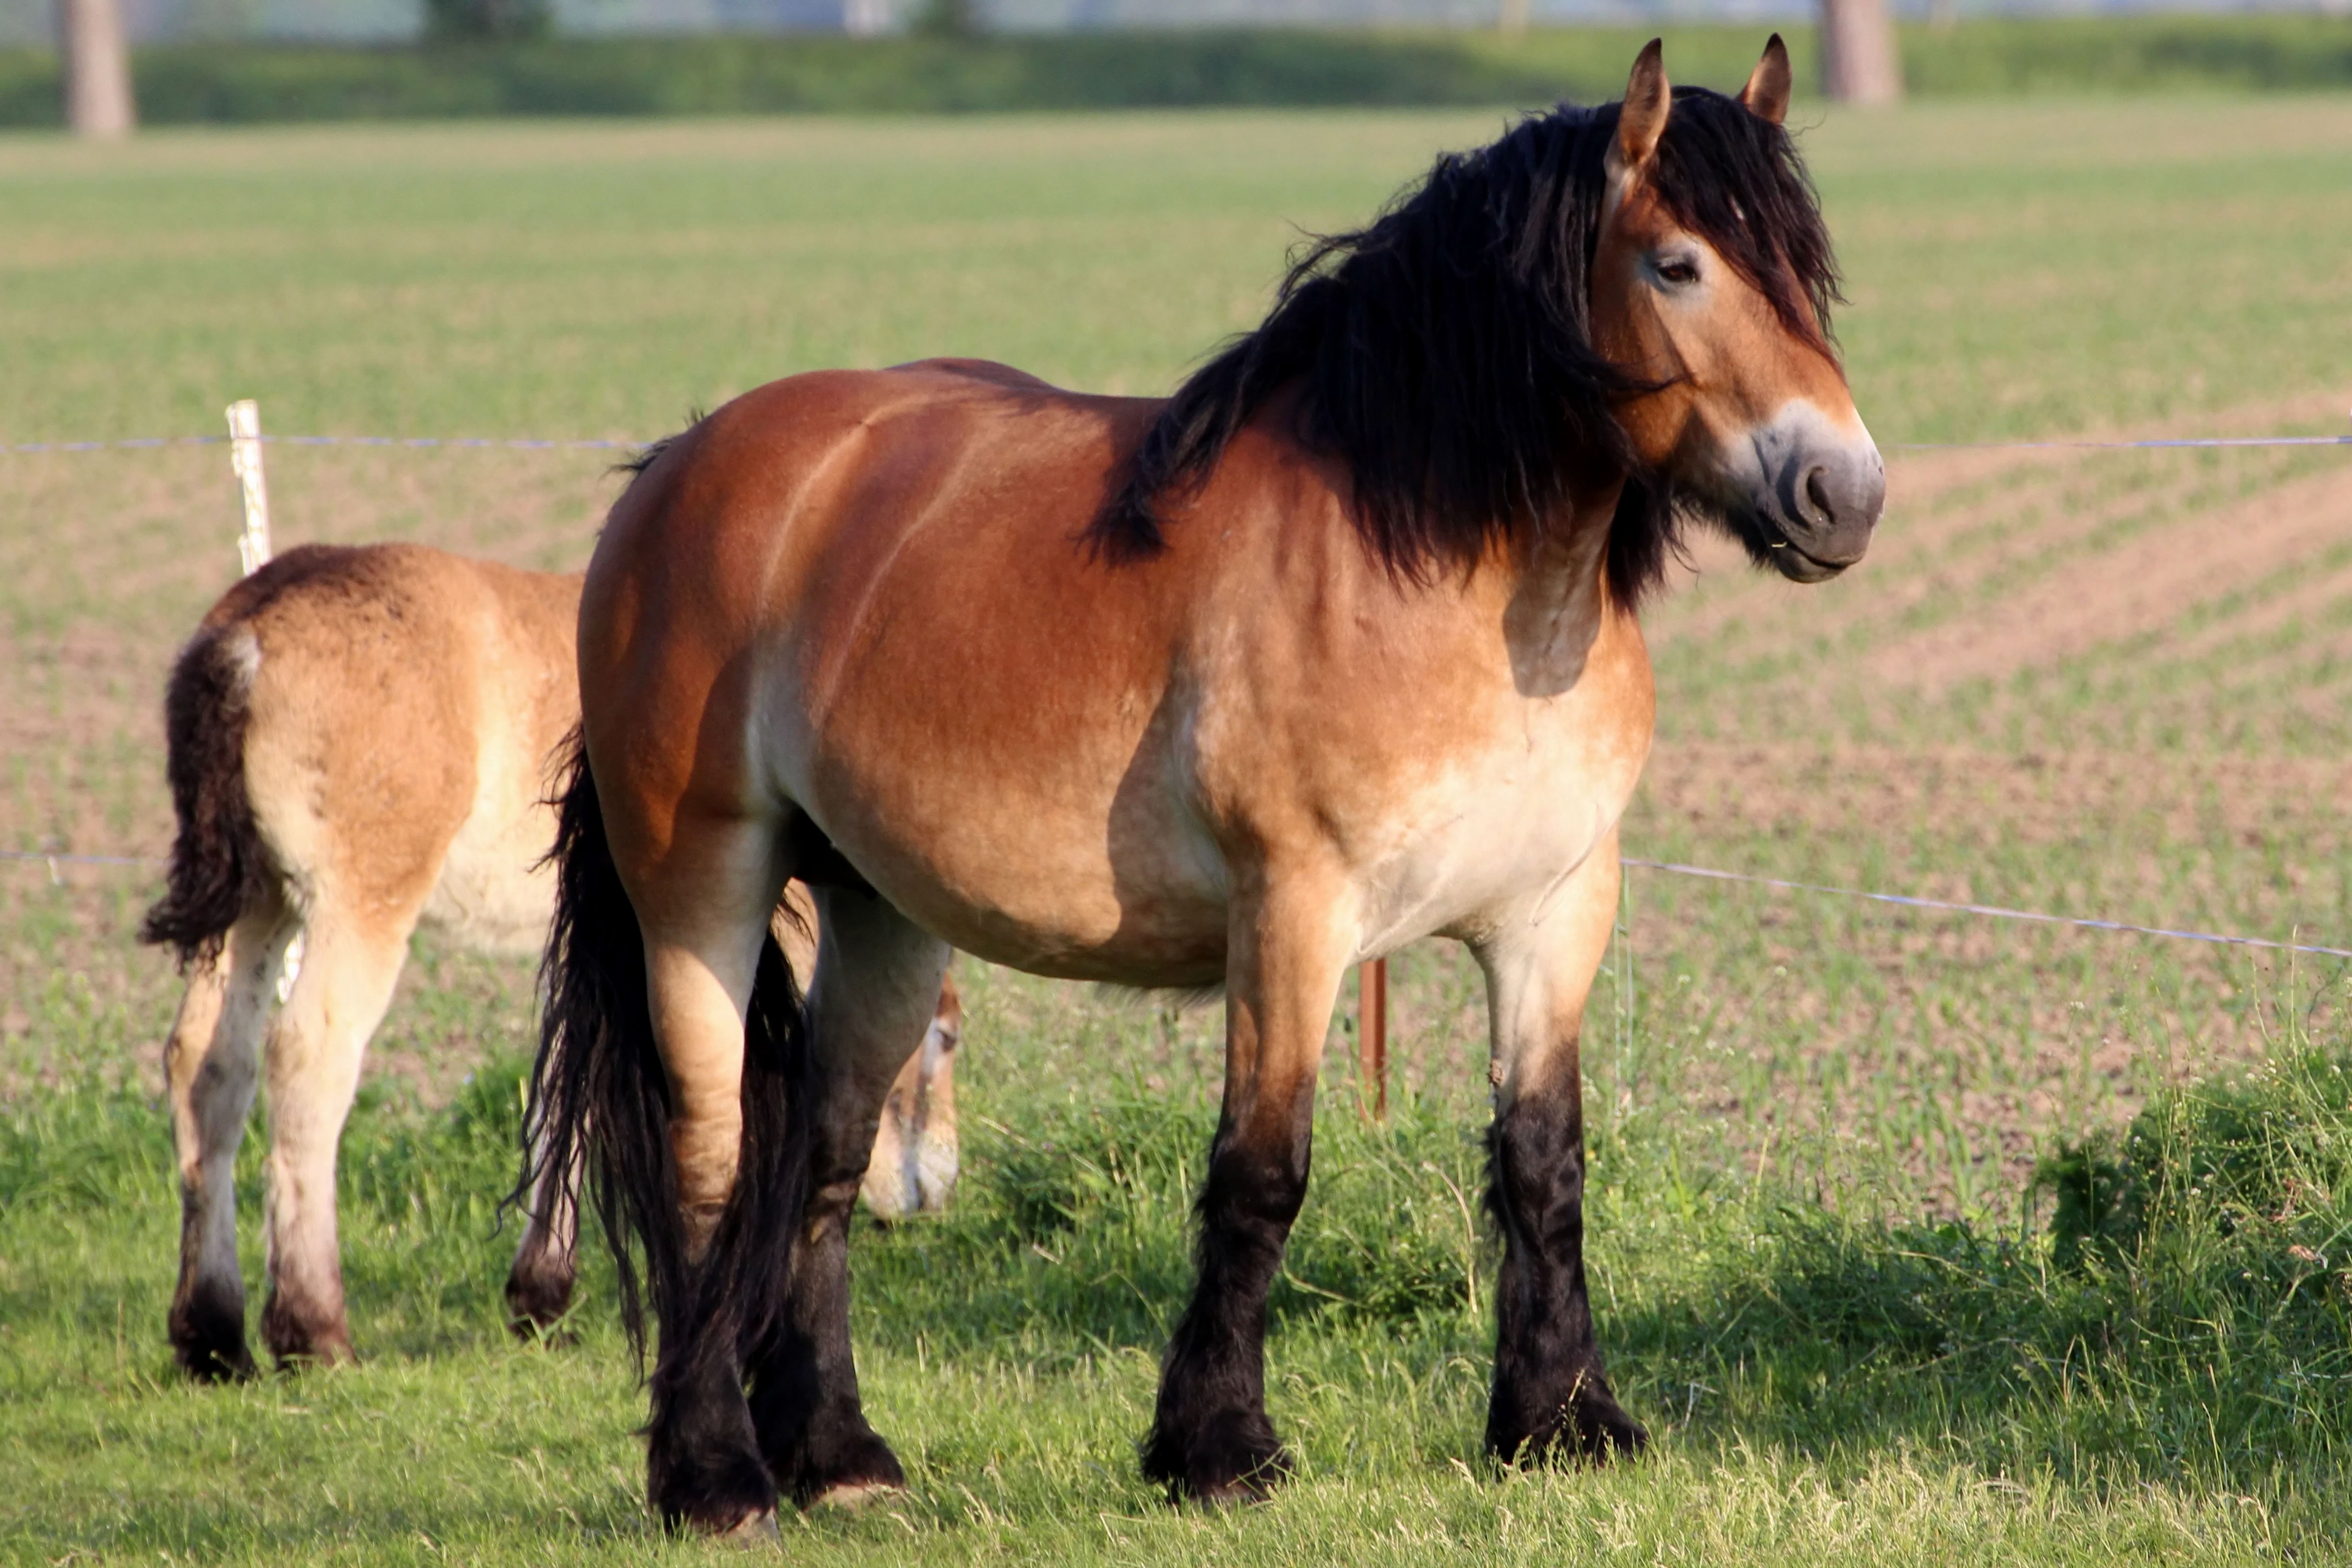
meadow, prairie, herd, pasture, grazing, horse, mammal, stallion, mane, fauna, paddock, grassland, vertebrate, mare, foal, colt, cold blooded animals, horse like mammal, mustang horse